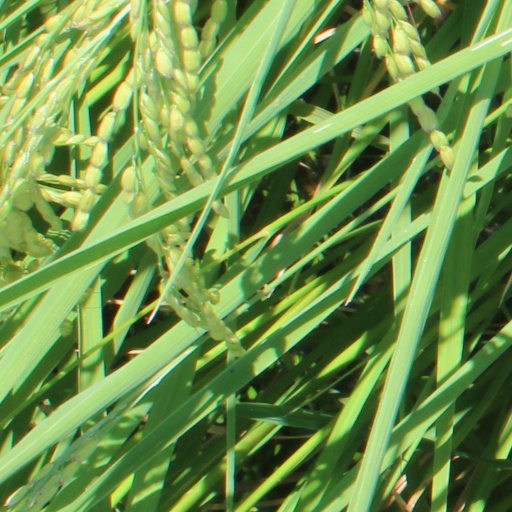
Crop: rice